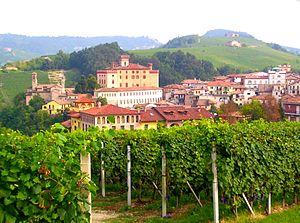
Barolo est une commune italienne de la province de Coni dans la région Piémont en Italie.
La 12ᵉ étape du Tour d'Italie 2014 s'est déroulée le jeudi 22 mai 2014 entre Barbaresco et Barolo sous la forme d'un contre-la-montre individuel long de 42,2 km après avoir été prévu initialement sur une longueur de 41,9 km.